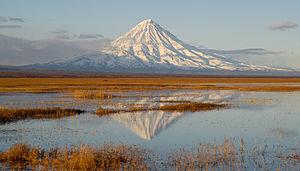
Le lac Kronotski, que l'on trouve parfois orthographié lac Kronotskoé, est le plus grand lac d'eau douce de la péninsule du Kamtchatka. Il est situé entre les monts Toumrok et Gamtchien, dans la péninsule du Kamtchatka, à l'est de la Russie. Il compte parmi les sites naturels uniques de la réserve naturelle de biosphère de Kronotski et s'étend au pied du volcan actif du même nom.
Le Kronotski, en russe : Кроноцкая сопка, ISO 9 : Kronotskaïa sopka, est un volcan situé en Russie, dans la péninsule du Kamtchatka. Ses pentes extrêmement régulières lui confèrent une forme peu rencontrée de cône symétrique, seuls le mont Fuji au Japon ou le Mayon aux Philippines ayant un profil comparable.